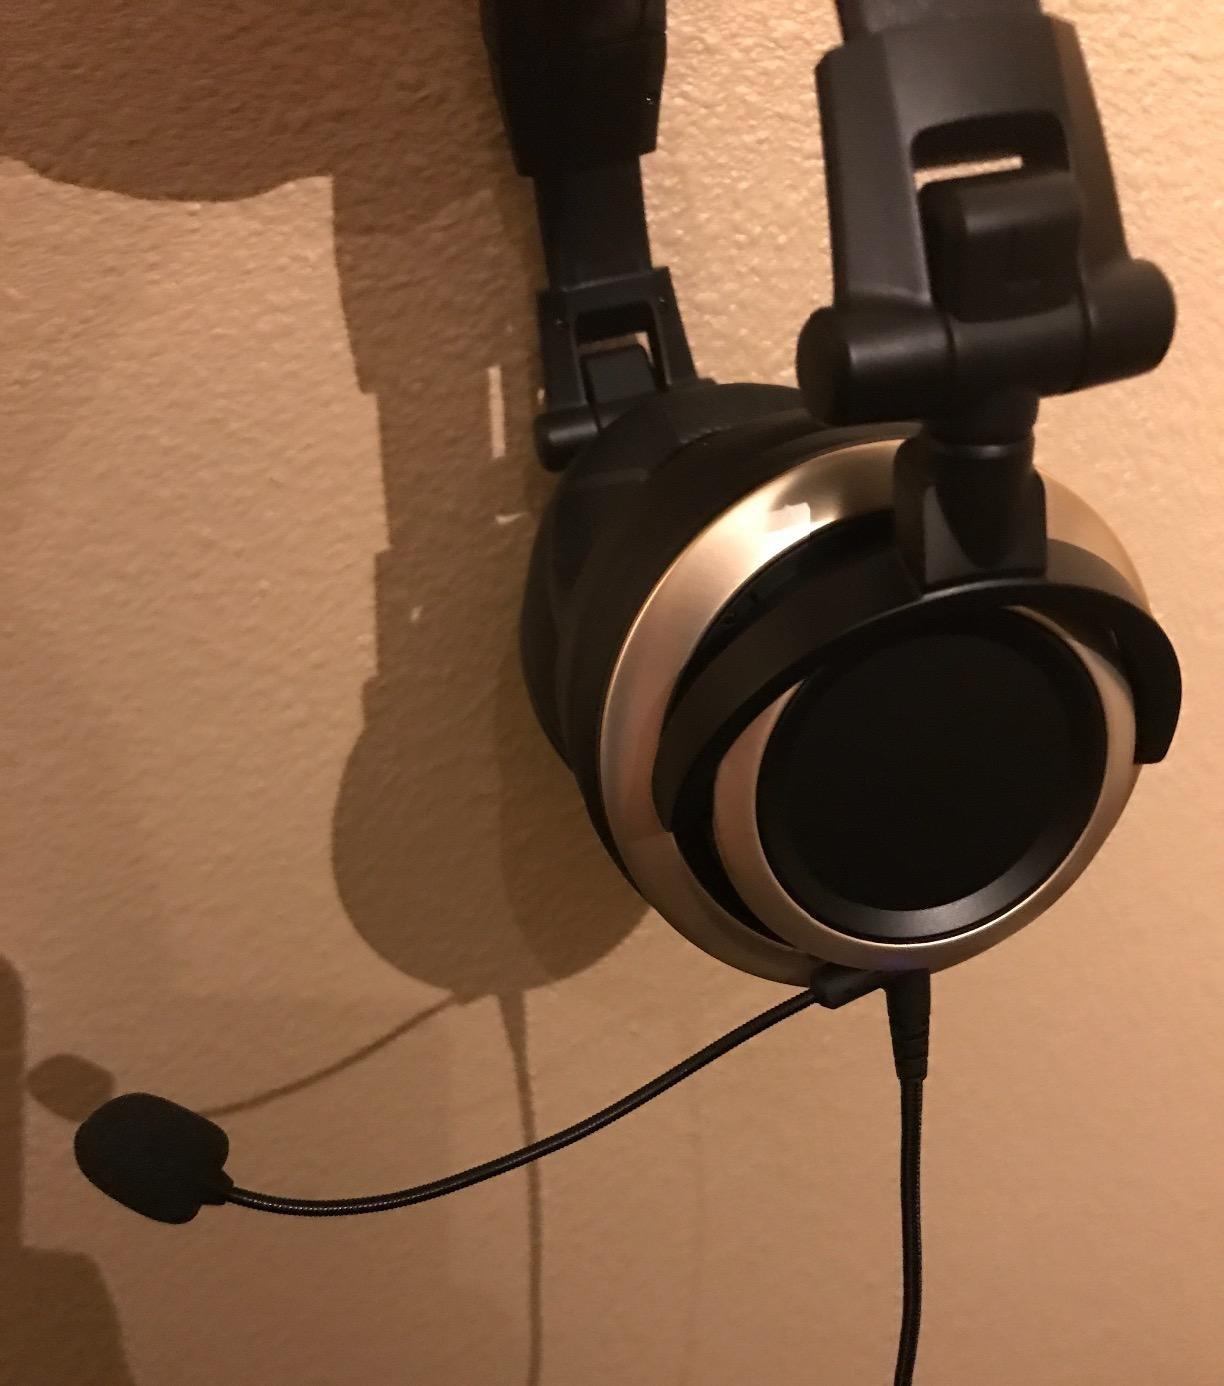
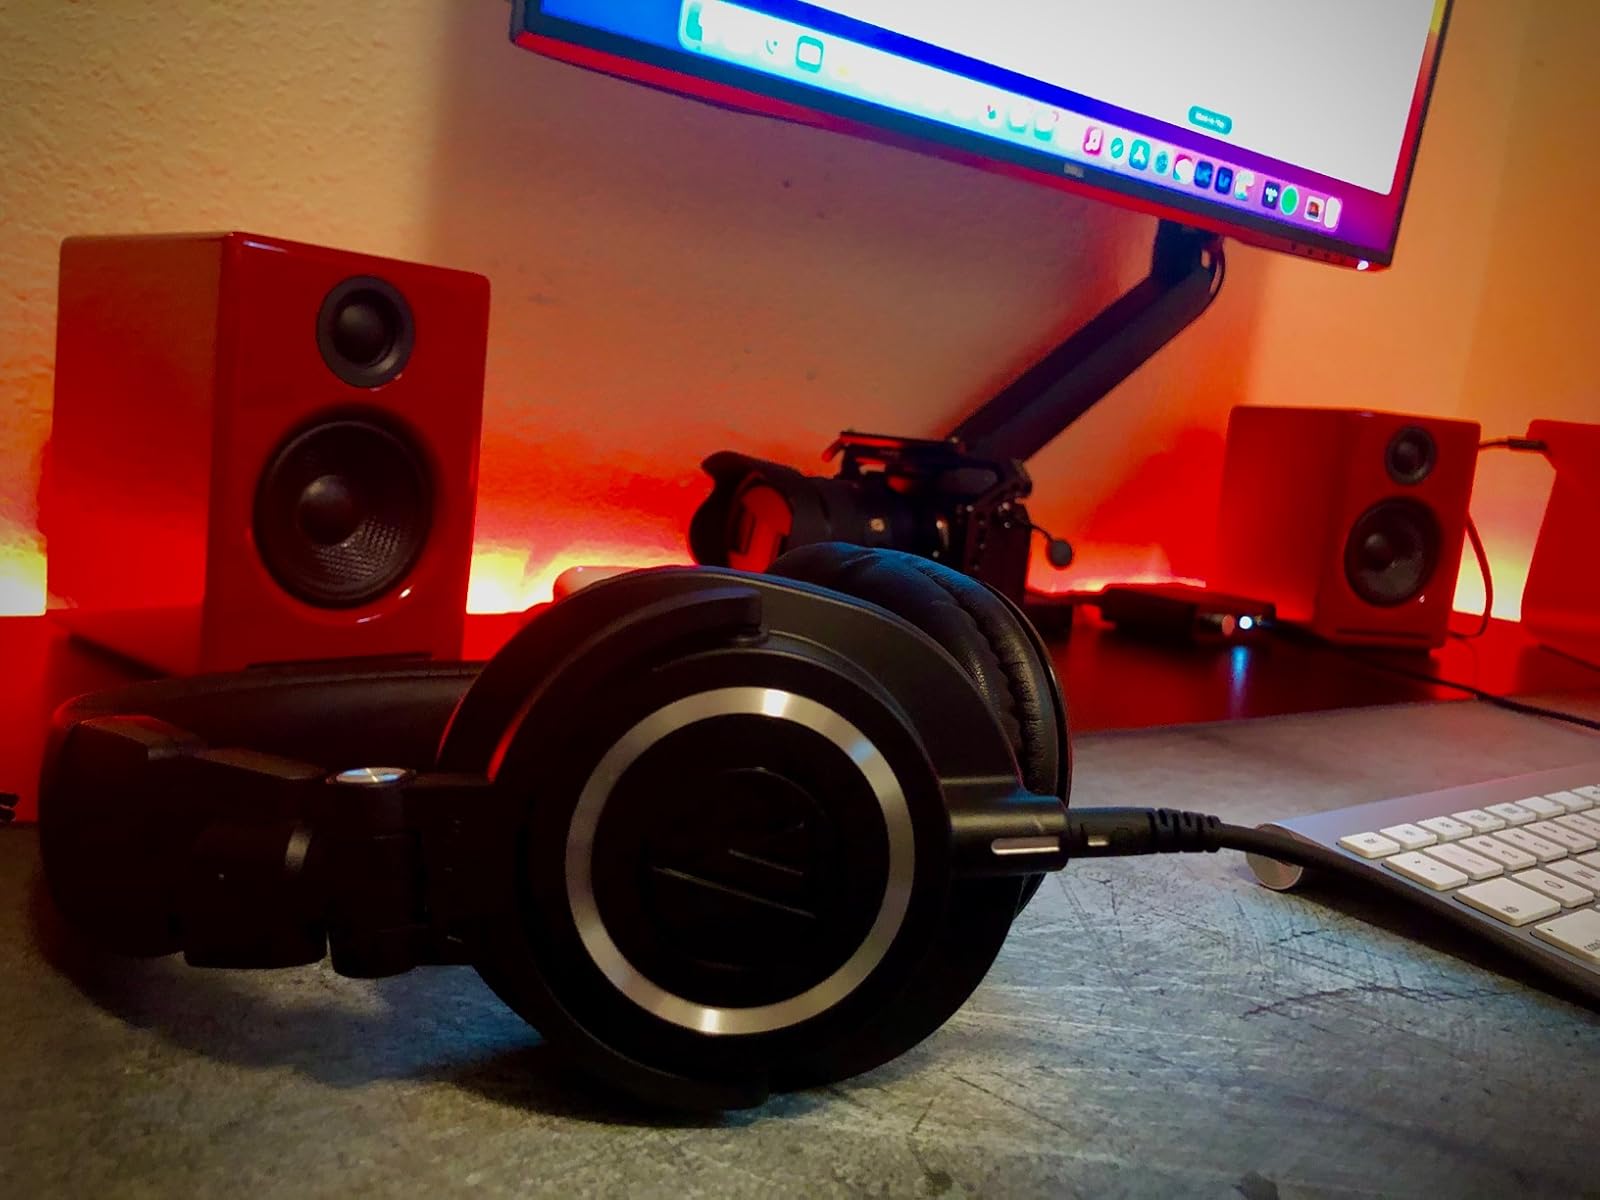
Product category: headphones
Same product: no